Constitution of Bhutan

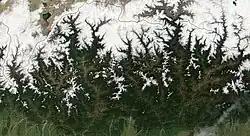
Satellite image of Bhutan in April 2002

The Constitution states that Buddhism is the spiritual heritage of Bhutan. Buddhism is described as promoting the principles and values of peace, non-violence, compassion and tolerance. The Constitution places upon religious institutions and personalities the responsibility to promote the spiritual heritage of Bhutan while also ensuring that "religion remains separate from politics in Bhutan". Religious institutions and personalities are explicitly required to remain above politics. The sole Constitutional exception is the King under the Chhoe-sid-nyi (dual system of religion and politics). Thus, while religion and politics are officially separate, the Buddhist Drukpa Lineage is the state religion of Bhutan.